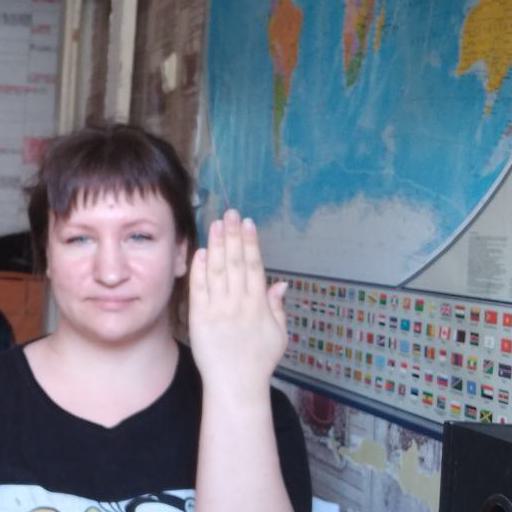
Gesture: stop_inverted